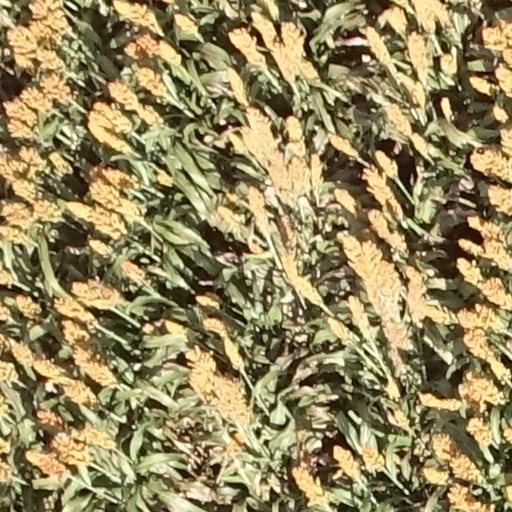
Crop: sorghum